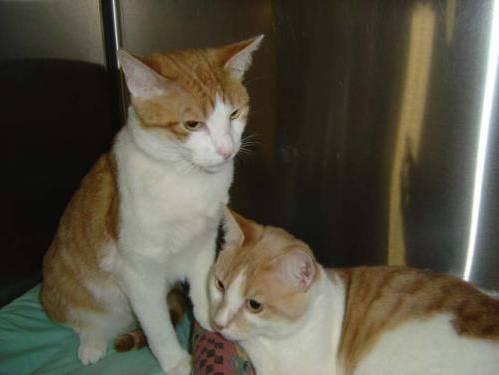
cat